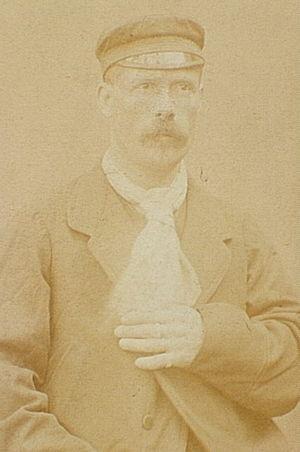
Jacques Louis Durand est né à Pézenas le 20 août 1817 et mort fusillé à Paris en mai 1871. C'est une personnalité de la Commune de Paris.